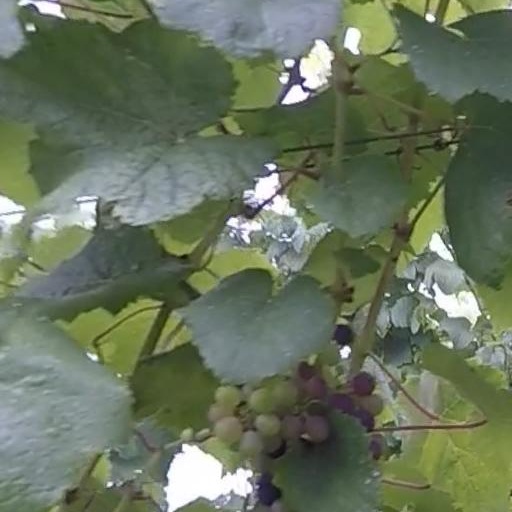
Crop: grape